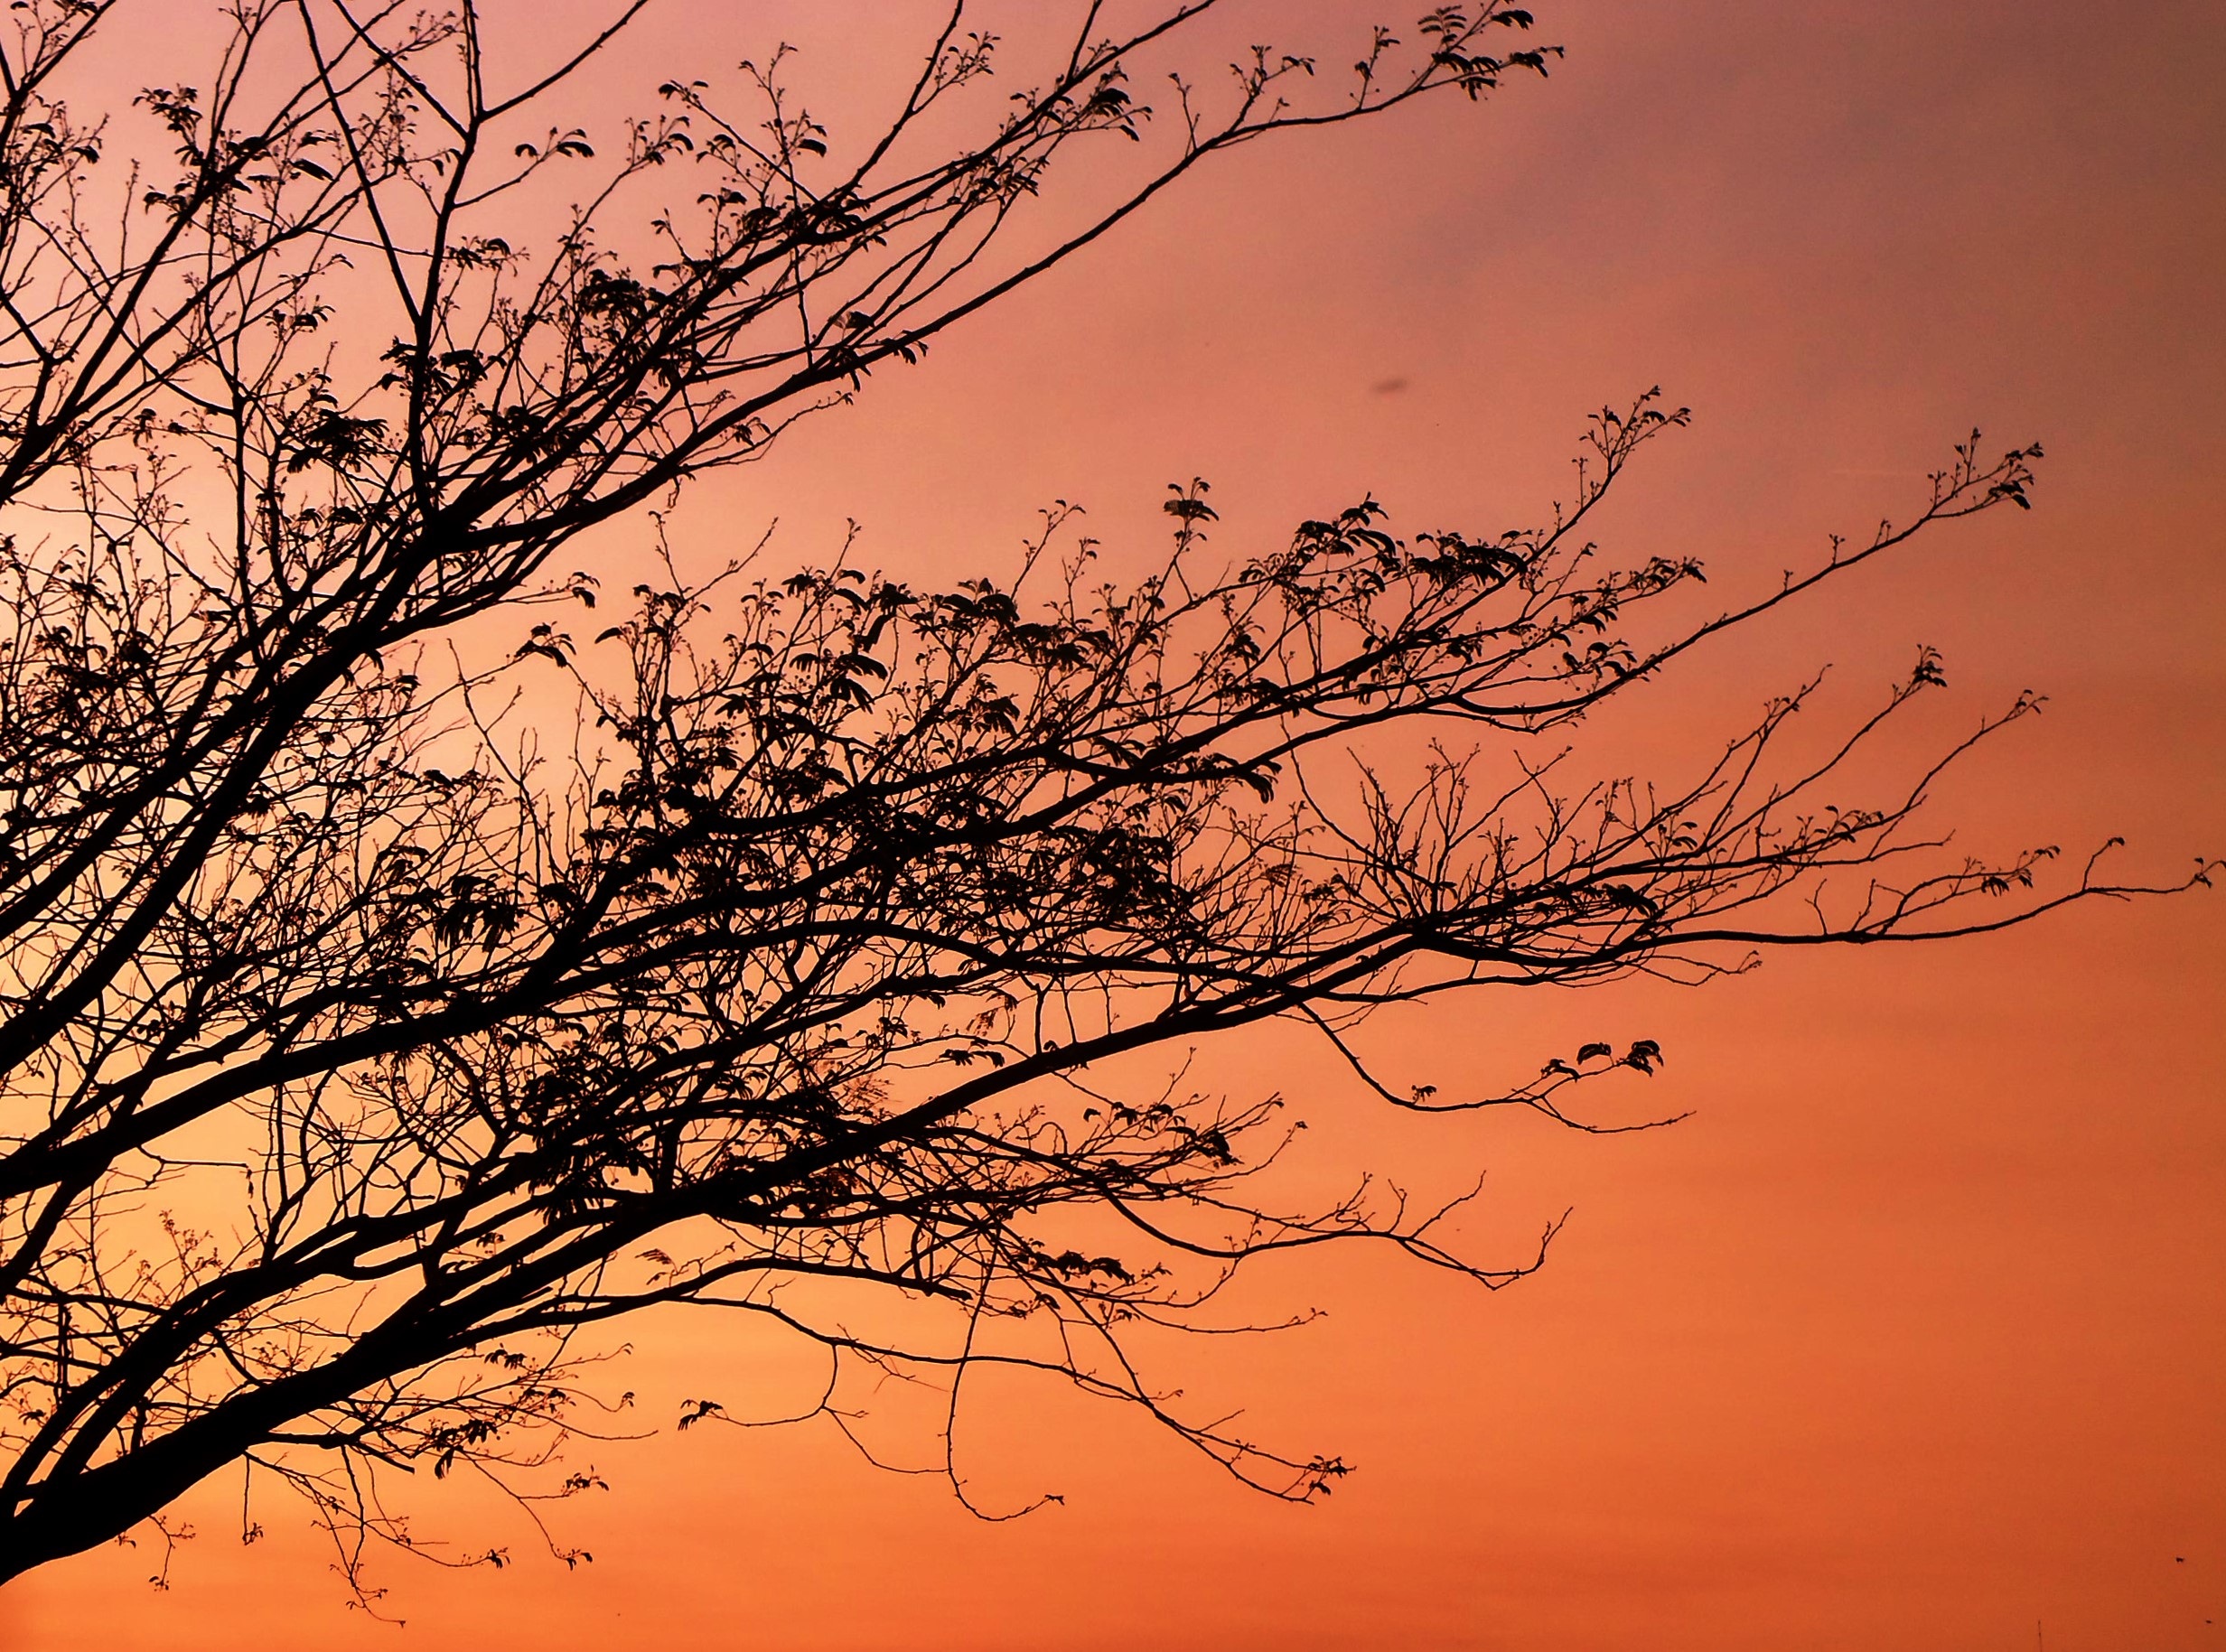
landscape, tree, nature, horizon, branch, light, cloud, sky, sun, sunrise, sunset, prairie, morning, flower, dawn, atmosphere, summer, dusk, evening, orange, reflection, red, autumn, calm, black, savanna, zen, stillness, shadows, clouds, climate, backlight, rays, day, shading, awakening, afterglow, the light of the sun, alba, sunrise landscape, tomorrow, output sun, abstract wallpapers, atmospheric phenomenon, red sky at morning